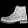
Label: Ankle boot